Nikita Bedrin

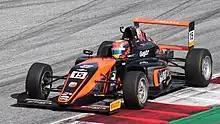
Bedrin racing in the 2021 Italian F4 Championship at the Red Bull Ring.

The Russian's main campaign would be in the Italian and ADAC F4 series, partnering Ollie Bearman, Joshua Dufek, Bence Válint and Han Cenyu at Van Amersfoort Racing. He would score points regularly in Italy, with the season highlight being a triple of podiums at Imola Circuit, where Bedrin was awarded the Race 3 victory after a disqualification for Bearman due to a technical infringement. A further third-placed rostrum in Mugello meant Bedrin finished eighth in the overall standings.